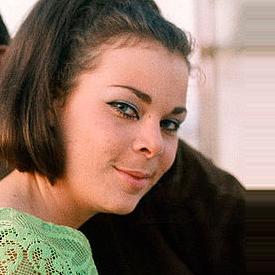
Age: 23